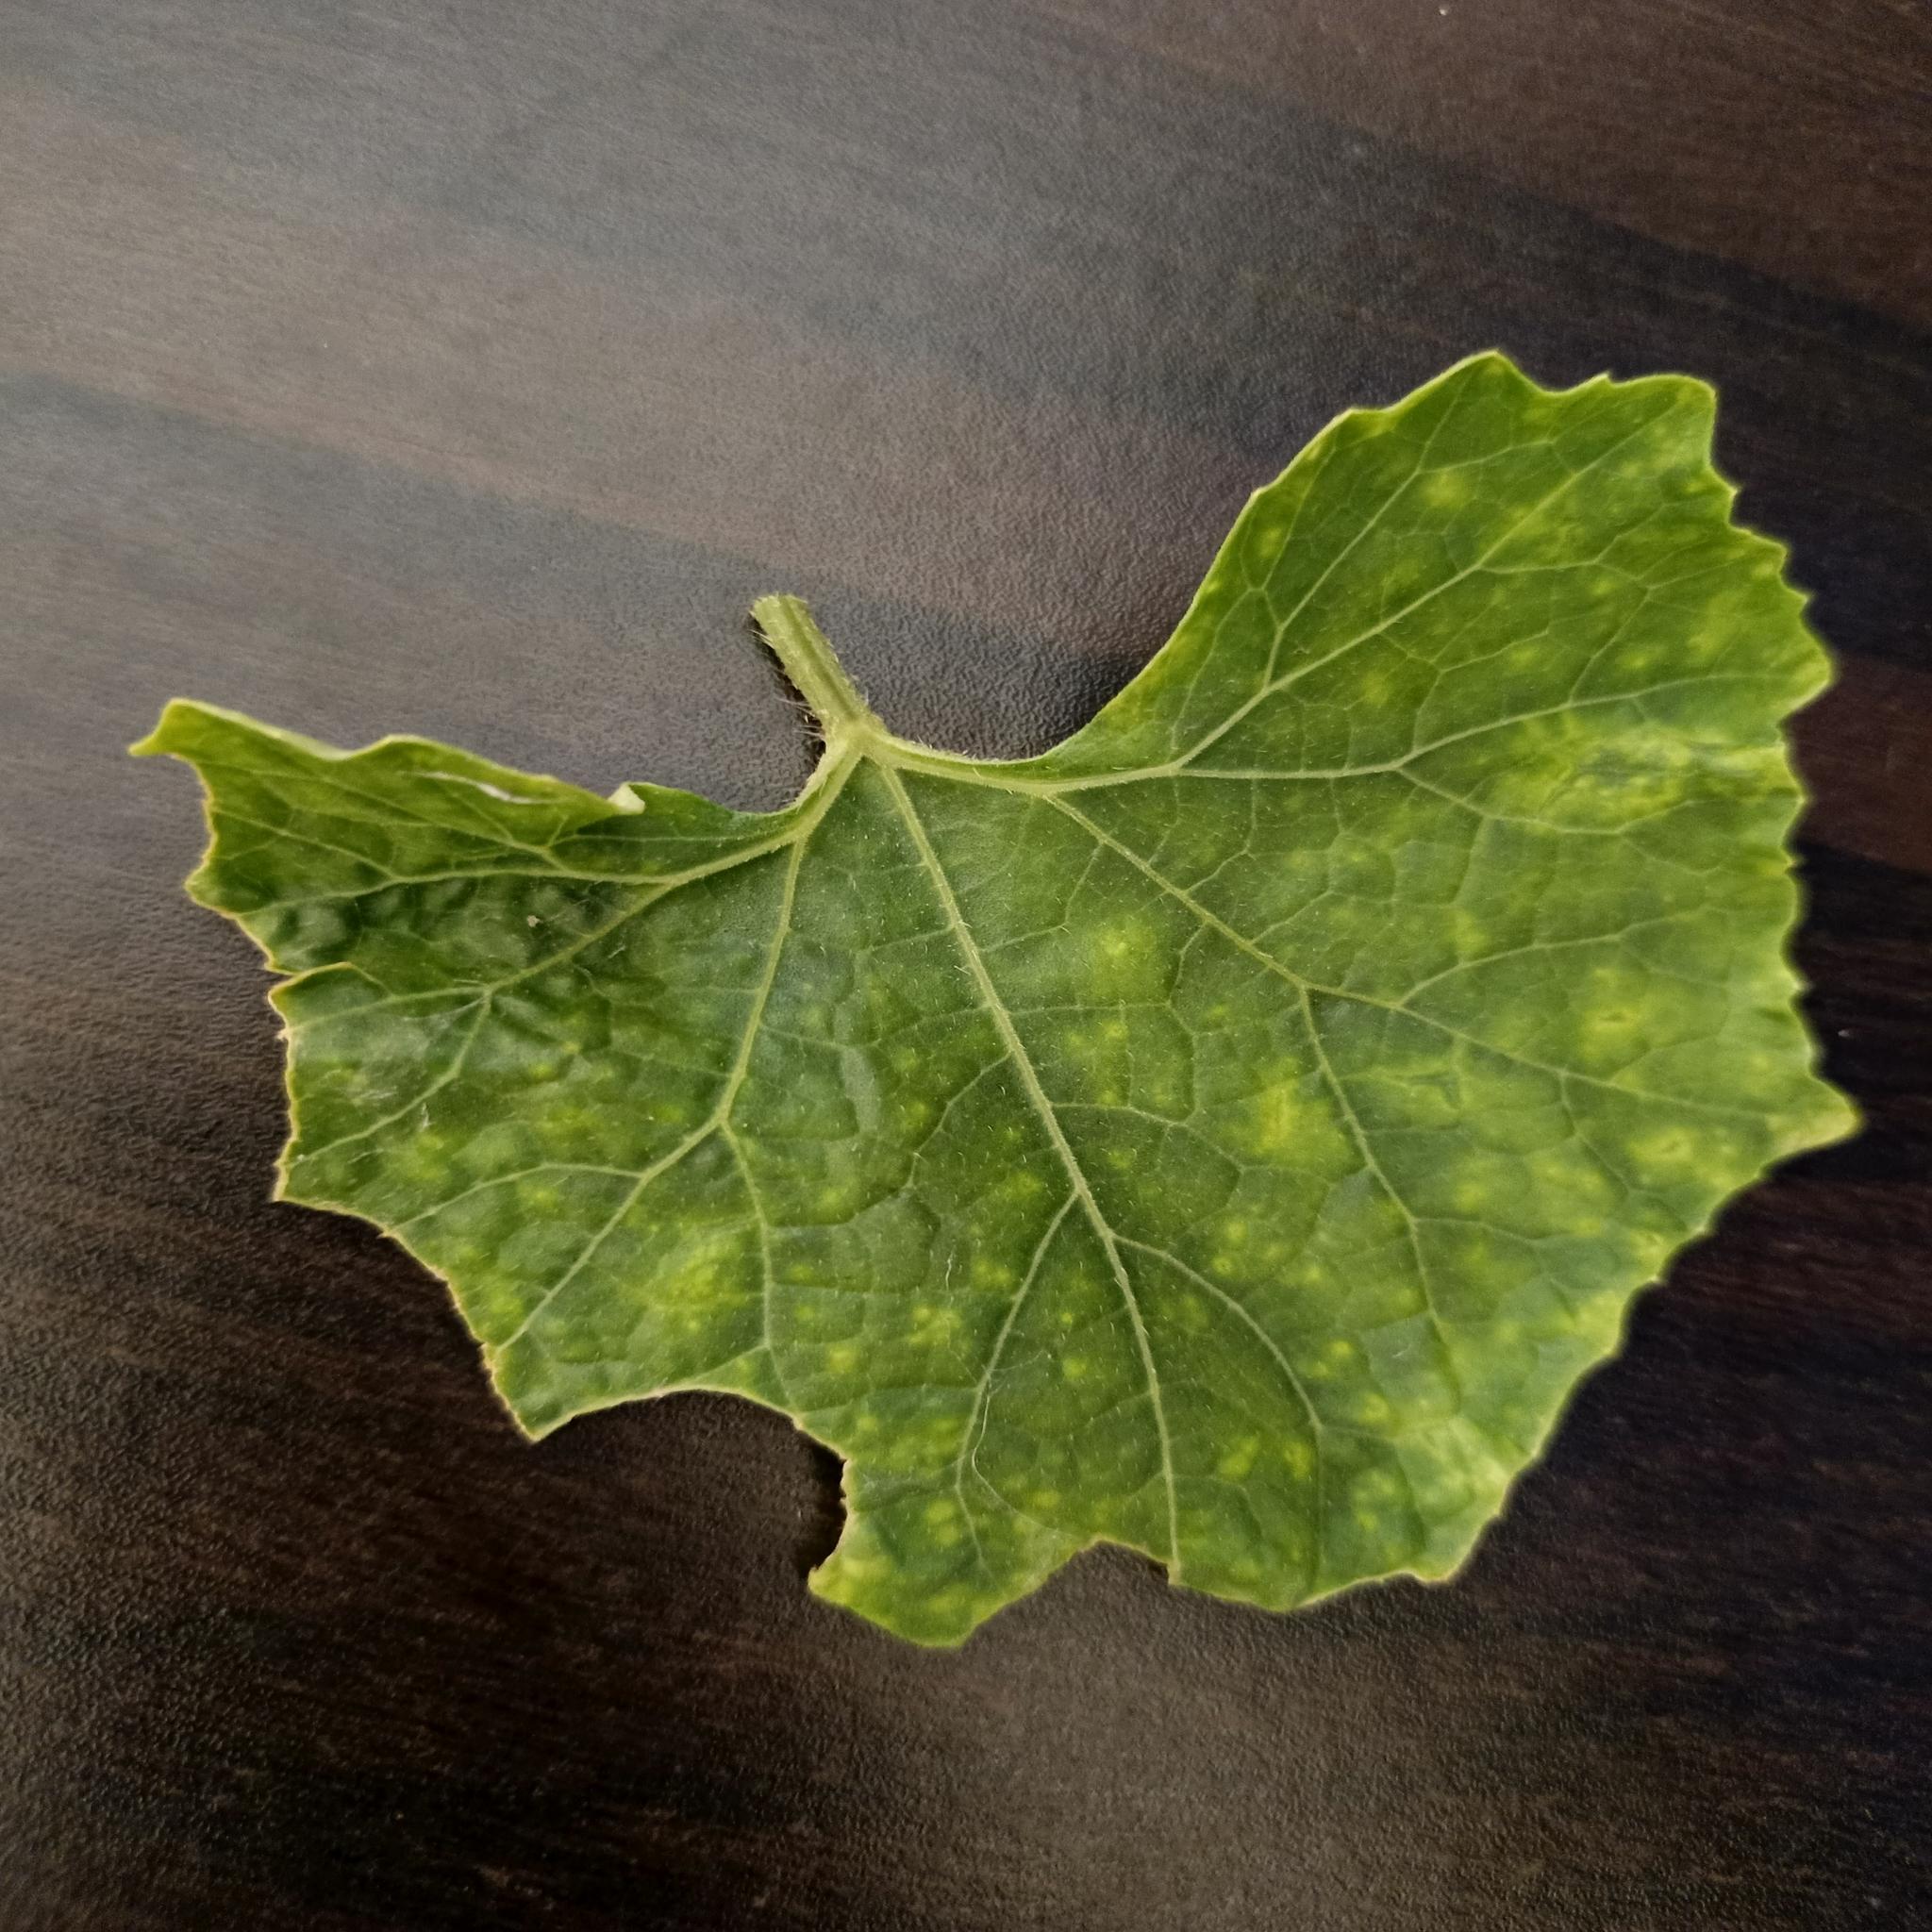
Label: Downy mildew